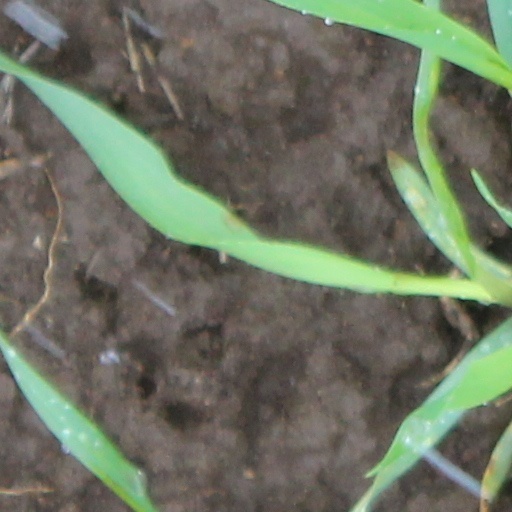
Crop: wheat